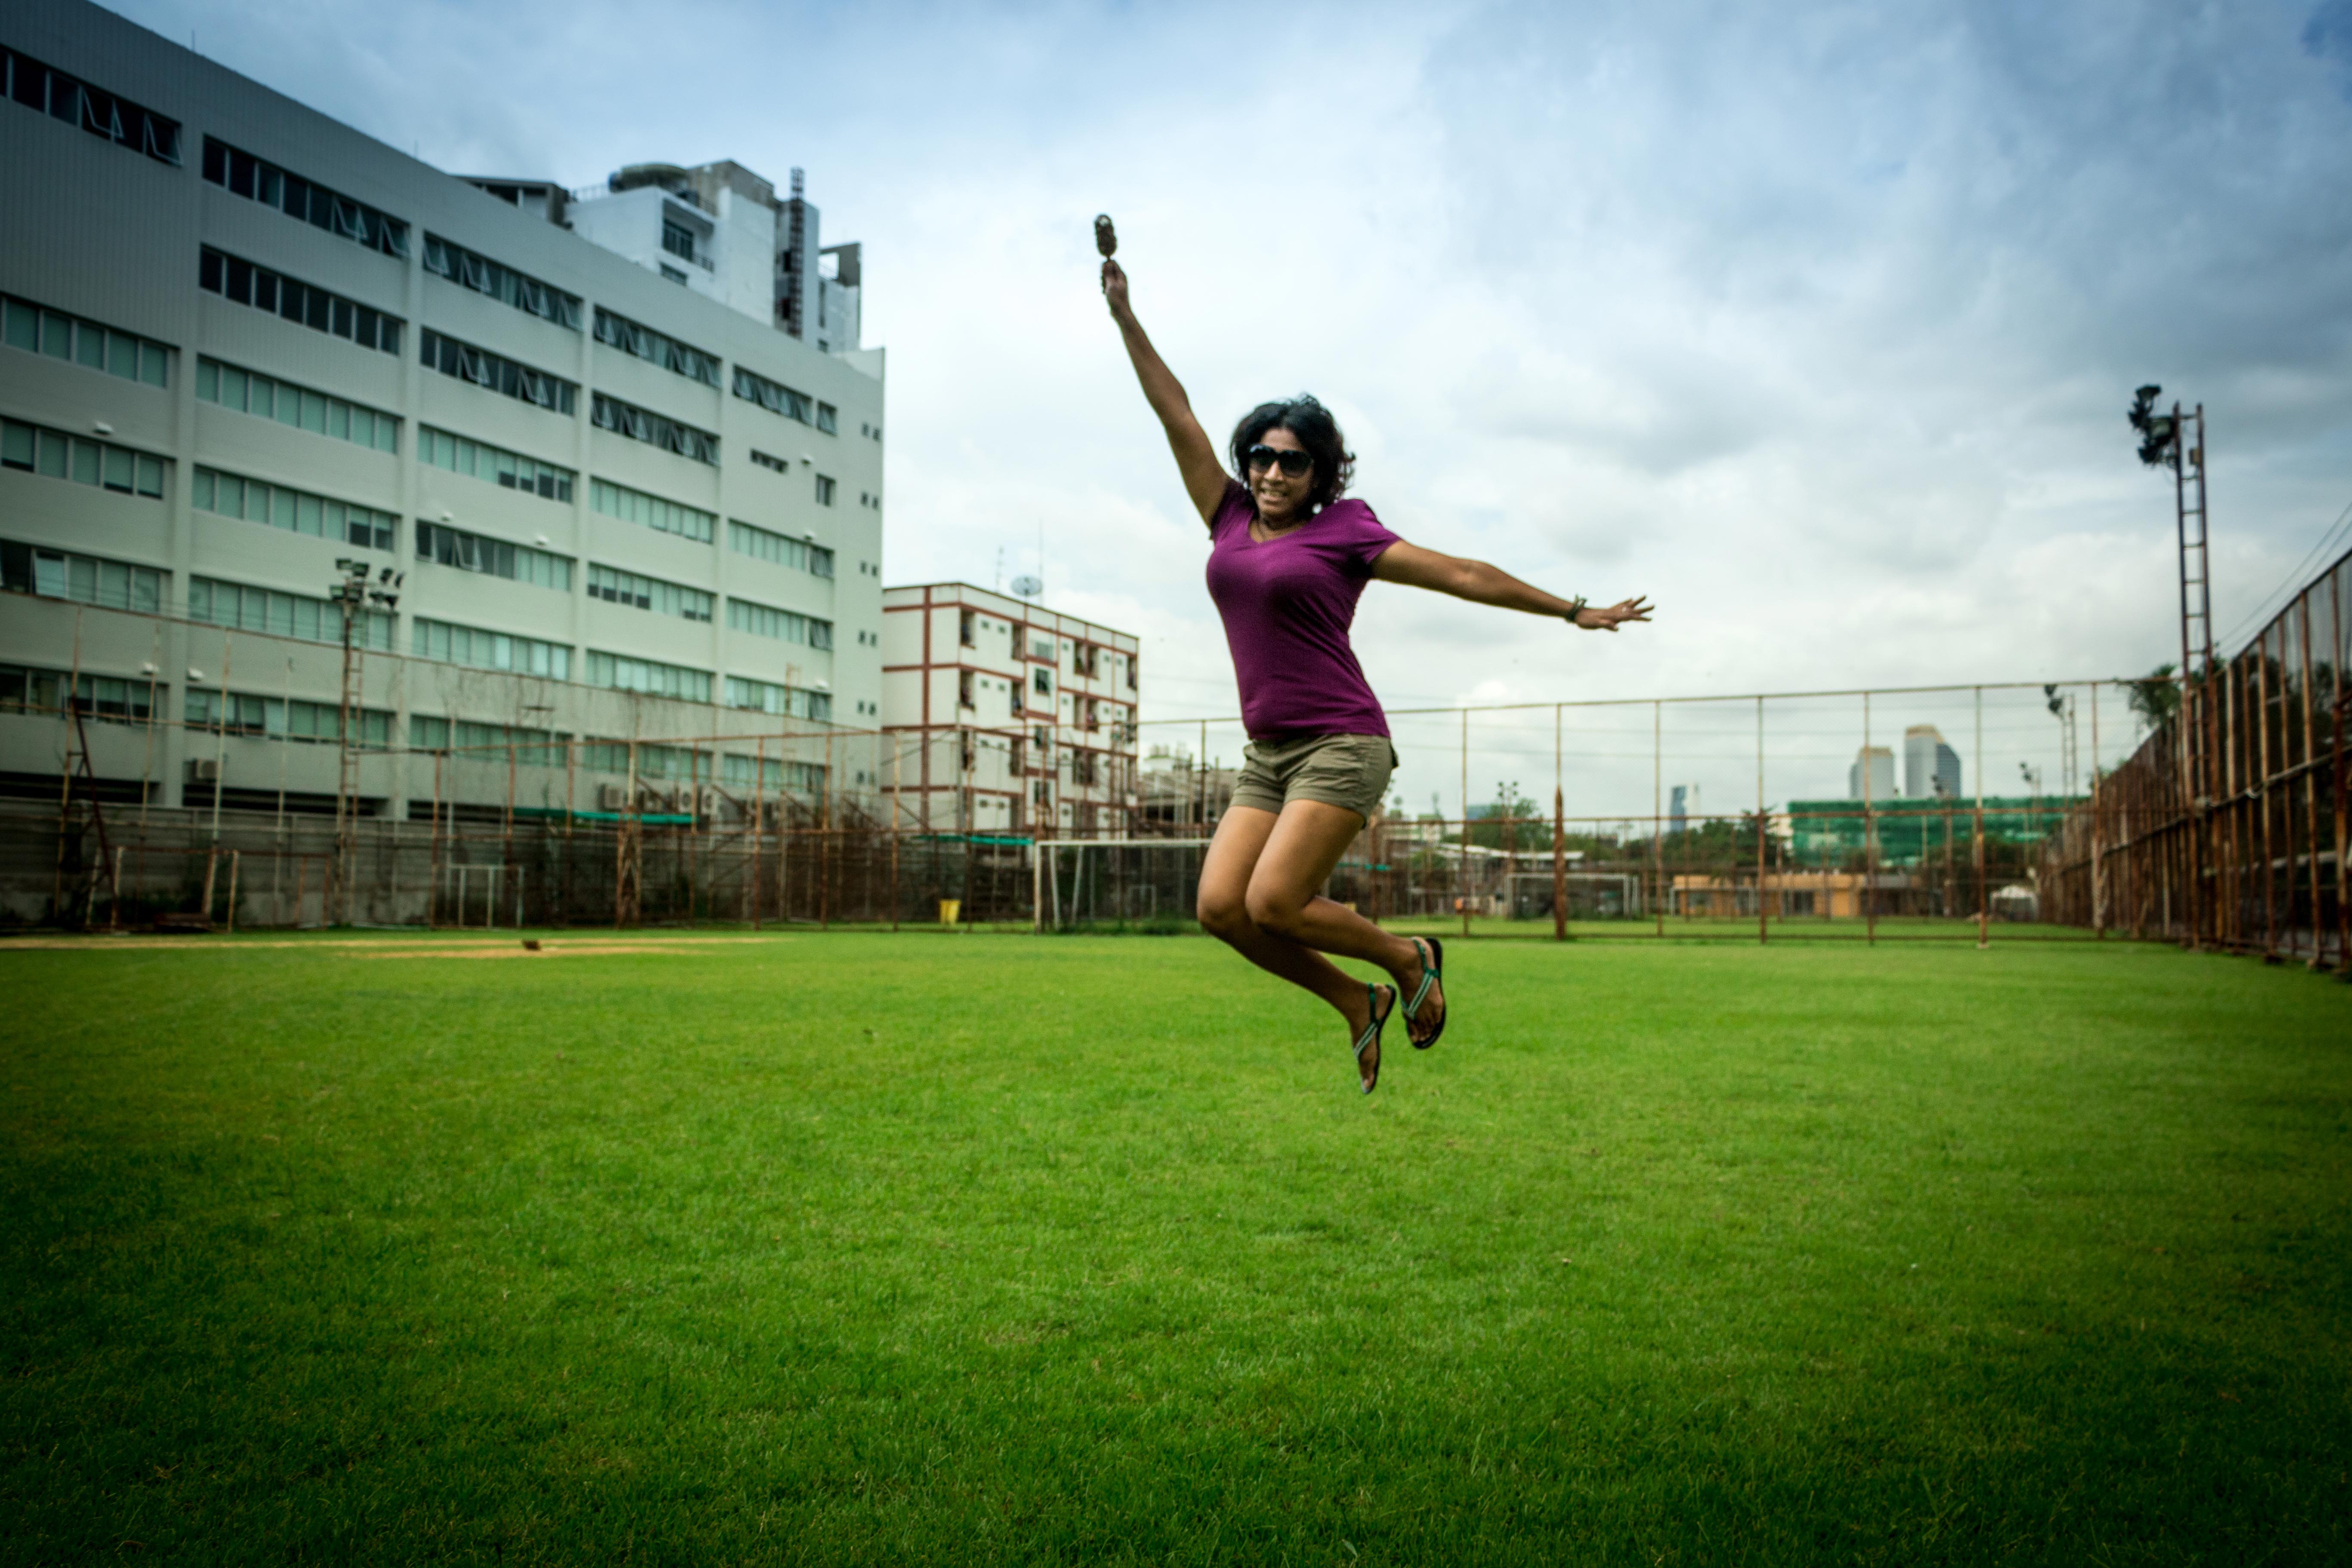
girl, woman, jump, jumping, young, icecream, happy, happiness, sports, expression, active, physical exercise, sport venue, human action, physical fitness